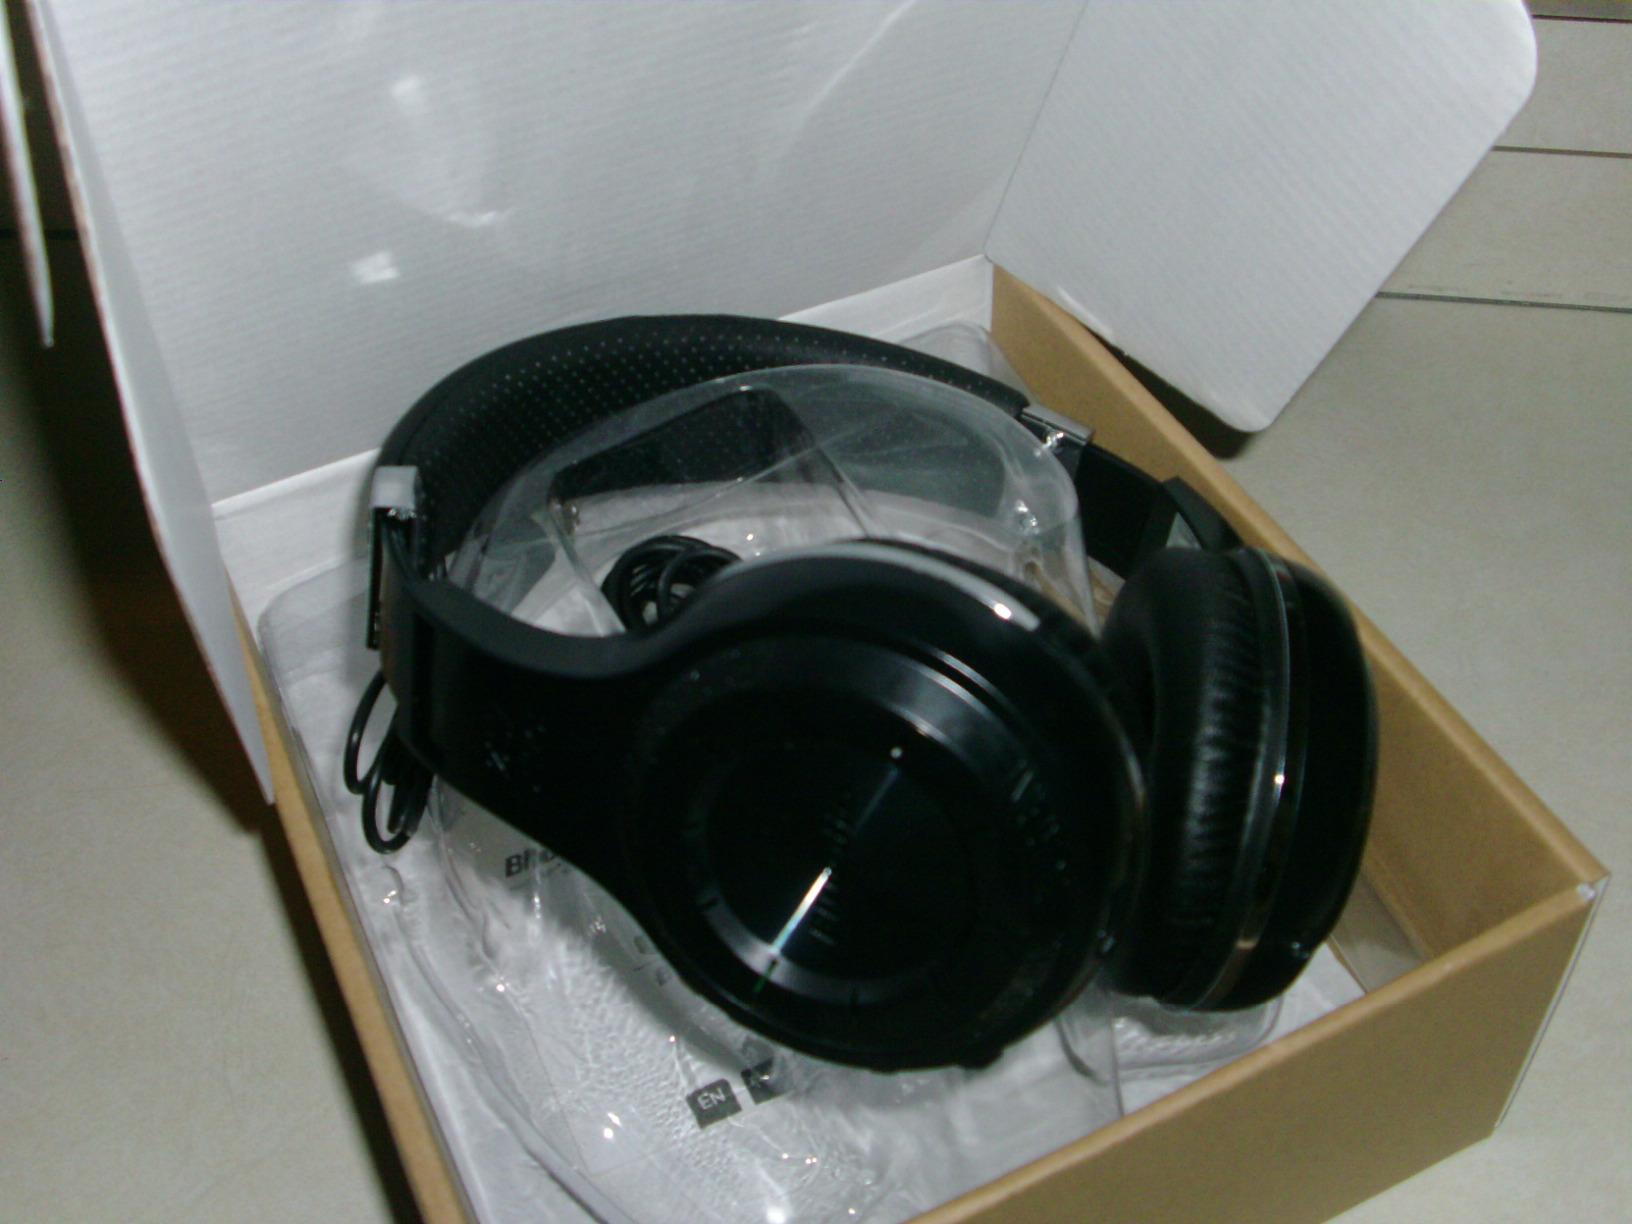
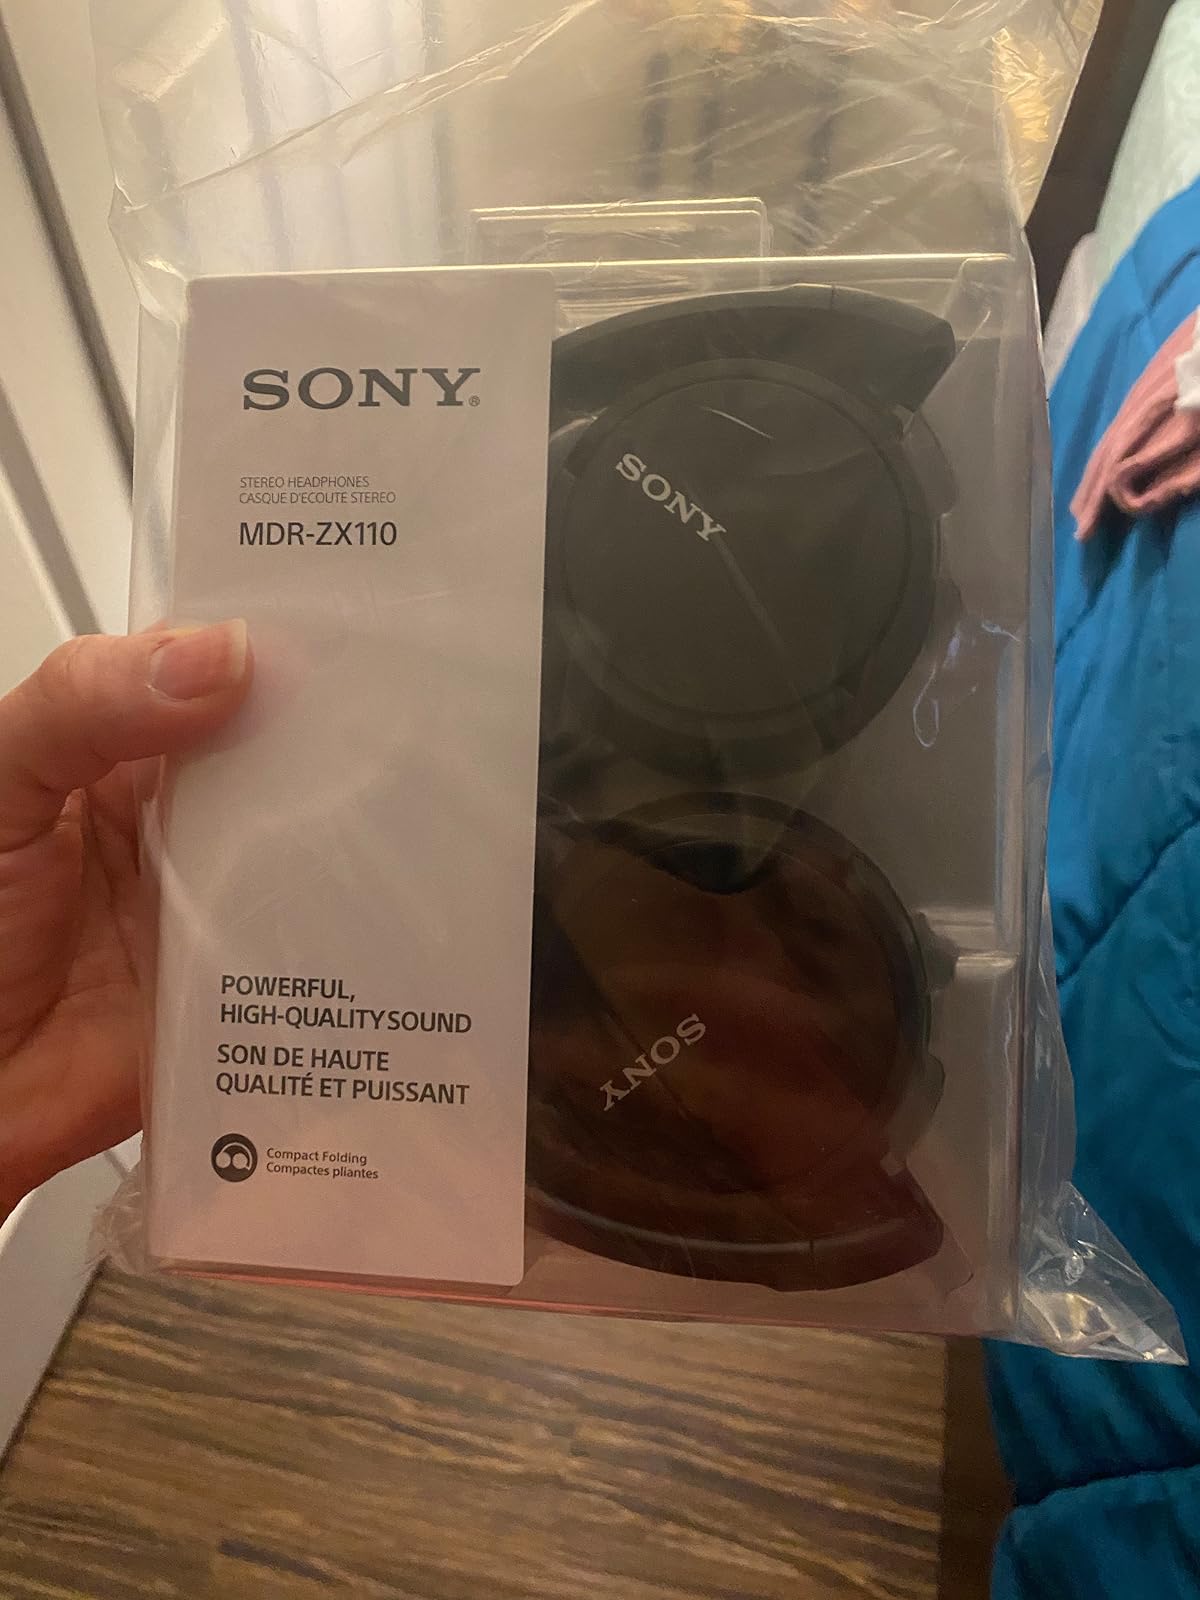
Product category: headphones
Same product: no